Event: Nepal Earthquake
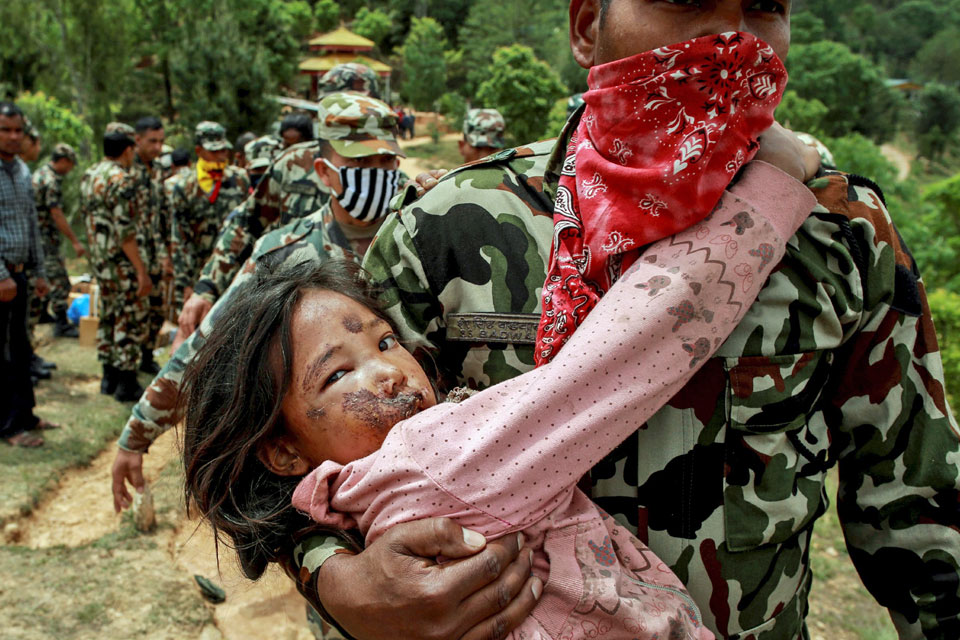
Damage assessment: damage